Brad Pitt

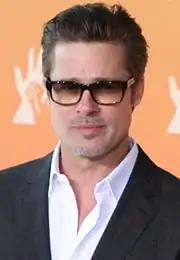
Pitt at the "Global Summit to End Sexual Violence in Conflict" in 2014

Pitt supports One Campaign, an organization aimed at combating AIDS and poverty in the developing world. He narrated the 2005 PBS public television series "Rx for Survival: A Global Health Challenge", which discusses current global health issues. The following year Pitt and Jolie flew to Haiti, where they visited a school supported by Yéle Haïti, a charity founded by Haitian-born hip hop musician Wyclef Jean. In May 2007, Pitt and Jolie donated $1 million to three organizations in Chad and Sudan dedicated to those affected by the crisis in the Darfur region. Along with Clooney, Damon, Don Cheadle, David Pressman, and Jerry Weintraub, Pitt is one of the founders of Not On Our Watch, an organization that focuses global attention on stopping "mass atrocities".